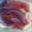
Label: rose